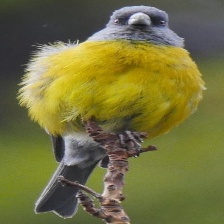
Species: PATAGONIAN SIERRA FINCH
Scientific name: PHRYGILUS PATAGONICUS
ImageNet parent category: house_finch